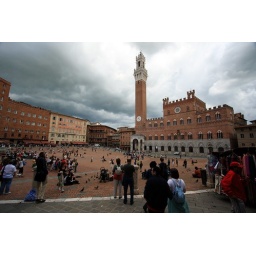
Piazza of the clock tower in Siena